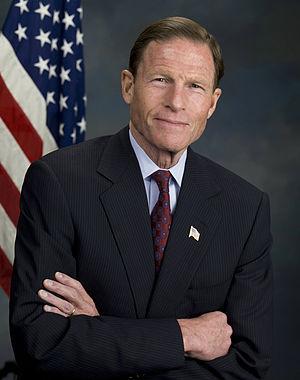
Richard Blumenthal, né le 13 février 1943 à New York, est un juriste et homme politique américain, membre du Parti démocrate, et sénateur du Connecticut au Congrès des États-Unis depuis 2011. Il est auparavant procureur général du Connecticut de 1991 à 2011.
Depuis l'indépendance des États-Unis, l'État du Connecticut élit deux sénateurs, membres du Sénat fédéral.
Le Connecticut /kɔ.nɛk.ti.kœt/ est un État du Nord-est des États-Unis, situé dans la région de la Nouvelle-Angleterre. Sa capitale est Hartford et sa plus grande ville Bridgeport. Avec environ 3 500 000 habitants et une superficie de 14 371 km², l'État est l'un des plus petits du pays mais l'un des plus densément peuplés. Il est entouré par Rhode Island à l'est, le Massachusetts au nord, l'État de New York à l'ouest et le détroit de Long Island au sud. Divisé en huit comtés, le Connecticut tire son nom d'un fleuve qui le traverse de part en part. Le sud et l'ouest de l'État, notamment les villes de Stamford, Bridgeport et New Haven, font partie de l'aire métropolitaine de New York.